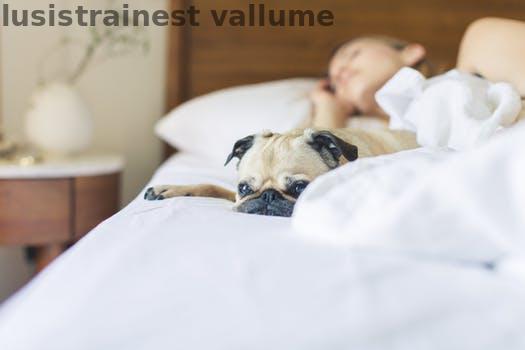
Label: Watermark